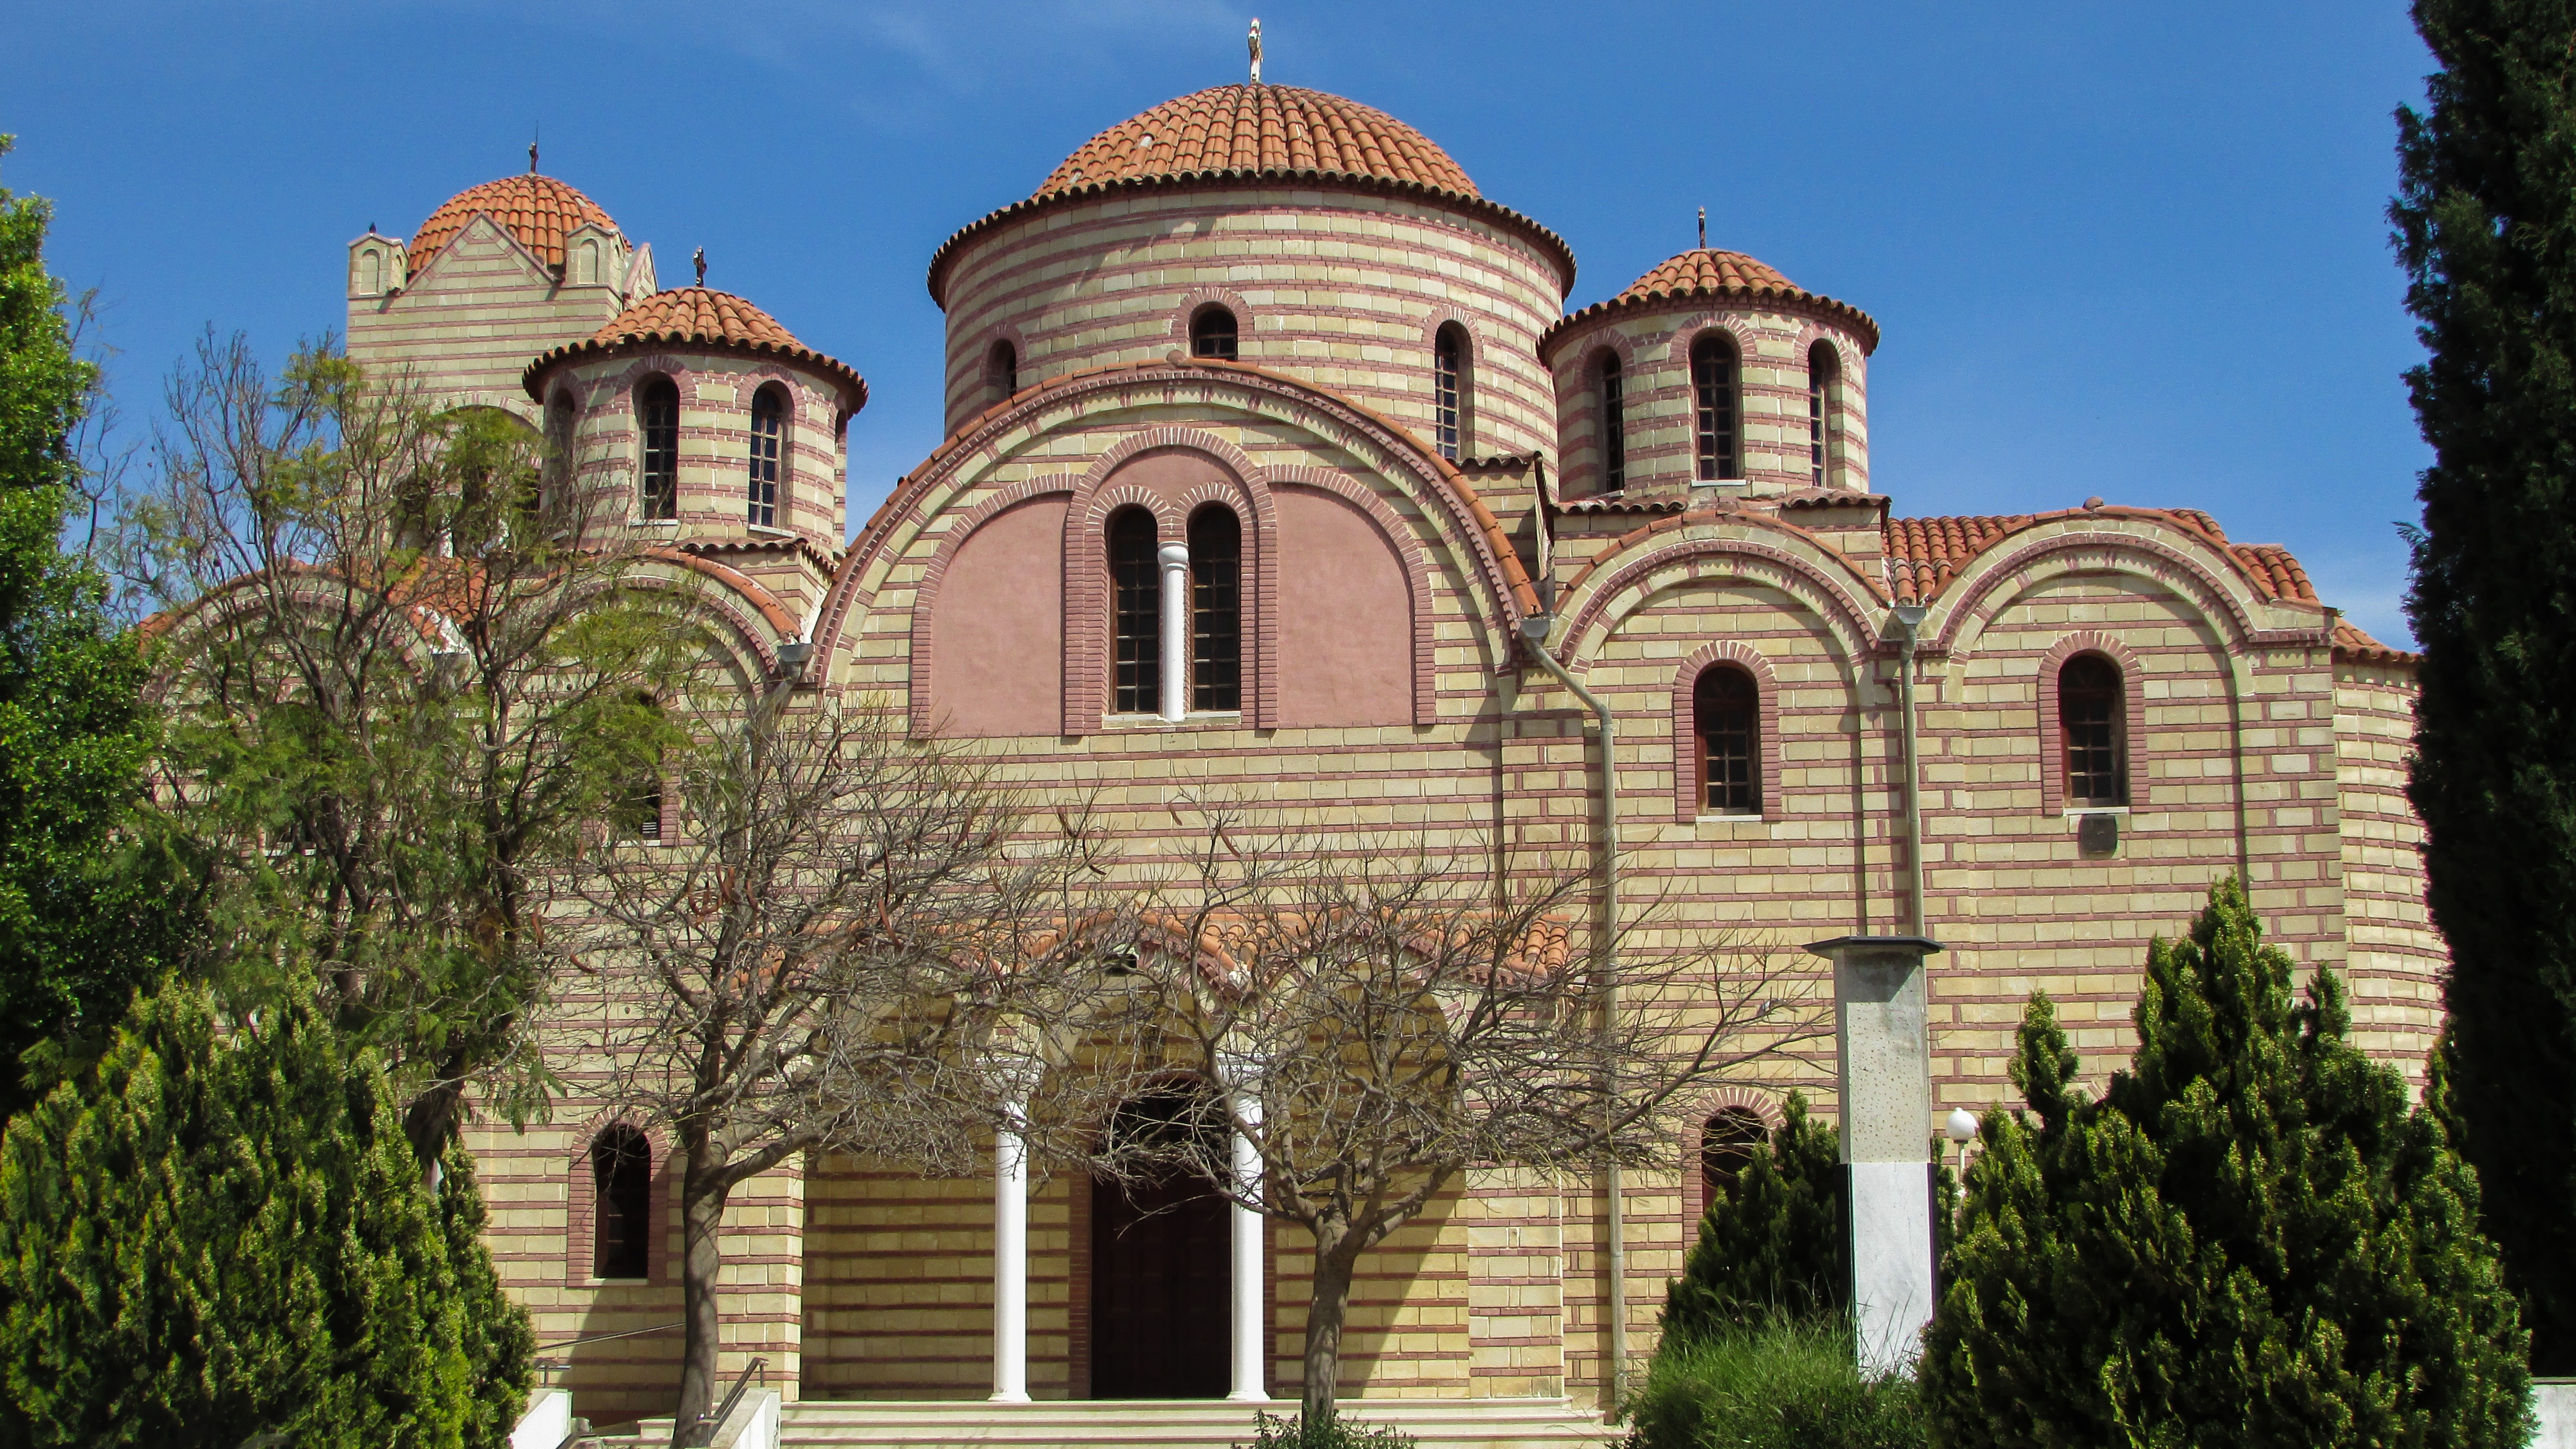
architecture, mansion, building, religion, facade, church, chapel, place of worship, monastery, synagogue, orthodox, estate, cyprus, stately home, classical architecture, historic site, ayios mamas, troulli, byzantine architecture